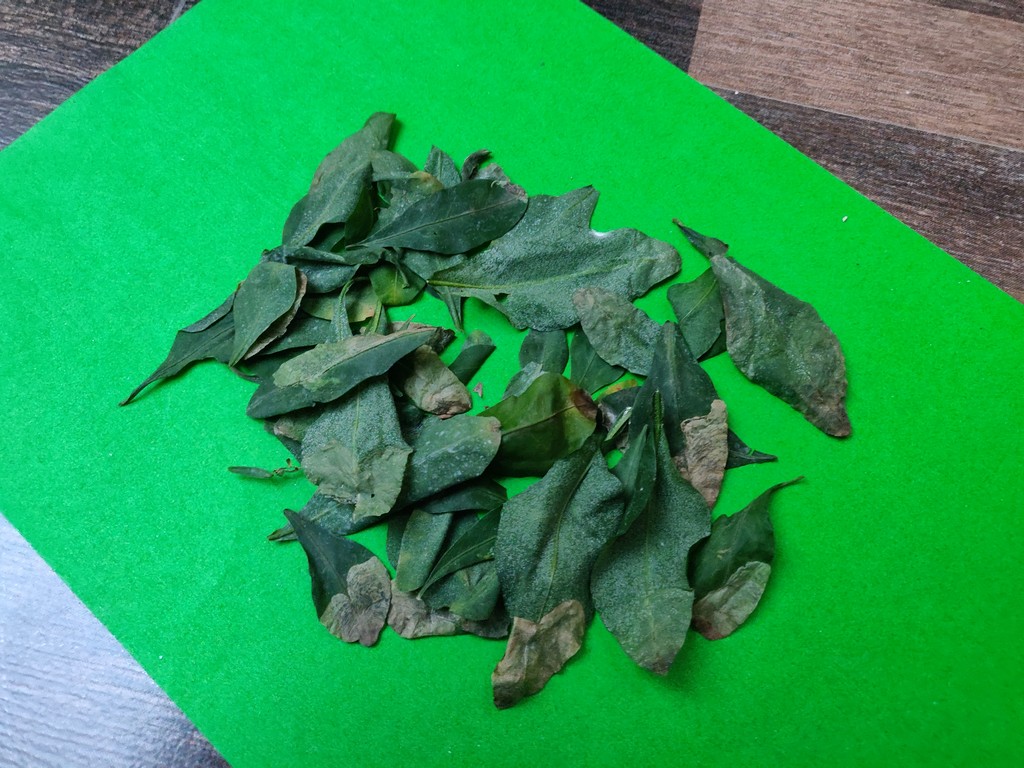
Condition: Unhealthy
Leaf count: multiple
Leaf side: unknown